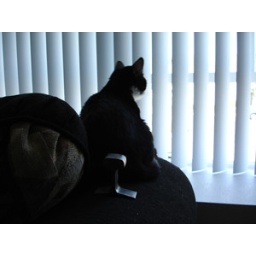
Kitty sitting in the window in the living room